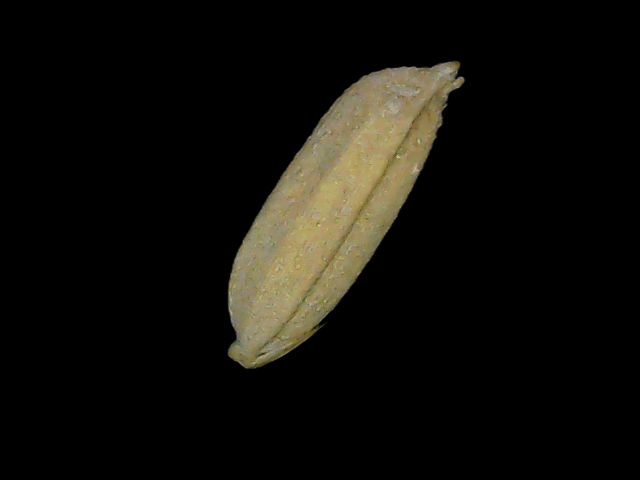
Rice variety: Bd85